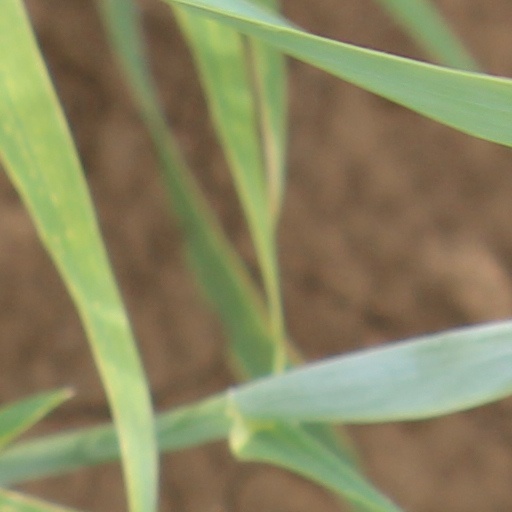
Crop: wheat